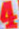
Number: 4